BAG domain

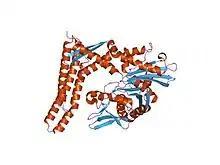
crystal structure of a bag domain in complex with the hsc70 atpase domain

In molecular biology, BAG domains are protein domains found in proteins which are modulators of chaperone activity, they bind to HSP70/HSC70 proteins and promote substrate release. The proteins have anti-apoptotic activity and increase the anti-cell death function of BCL-2 induced by various stimuli. BAG-1 binds to the serine/threonine kinase Raf-1 or Hsc70/Hsp70 in a mutually exclusive interaction. BAG-1 promotes cell growth by binding to and stimulating Raf-1 activity. The binding of Hsp70 to BAG-1 diminishes Raf-1 signalling and inhibits subsequent events, such as DNA synthesis, as well as arrests the cell cycle. BAG-1 has been suggested to function as a molecular switch that encourages cells to proliferate in normal conditions but become quiescent under a stressful environment .